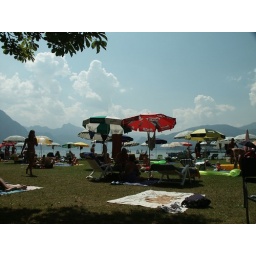
Great little lake water park area in Gmunden